Kittitas people

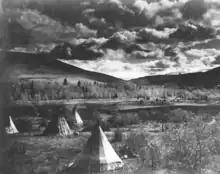
Kittitas camped at Taneum Creek near Ellensburg, 1900–1909.

Kittitas villages were located along the Upper Yakima and adjacent streams and rivers. Most had Sahaptin names, but two (N'tsamtsa'mtcin and Tc'kla'xan) are Interior Salish toponyms"."